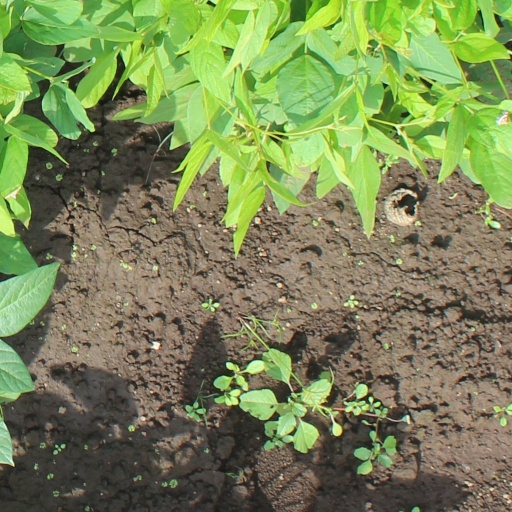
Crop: soybean